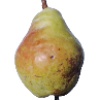
Label: Pear Williams 1